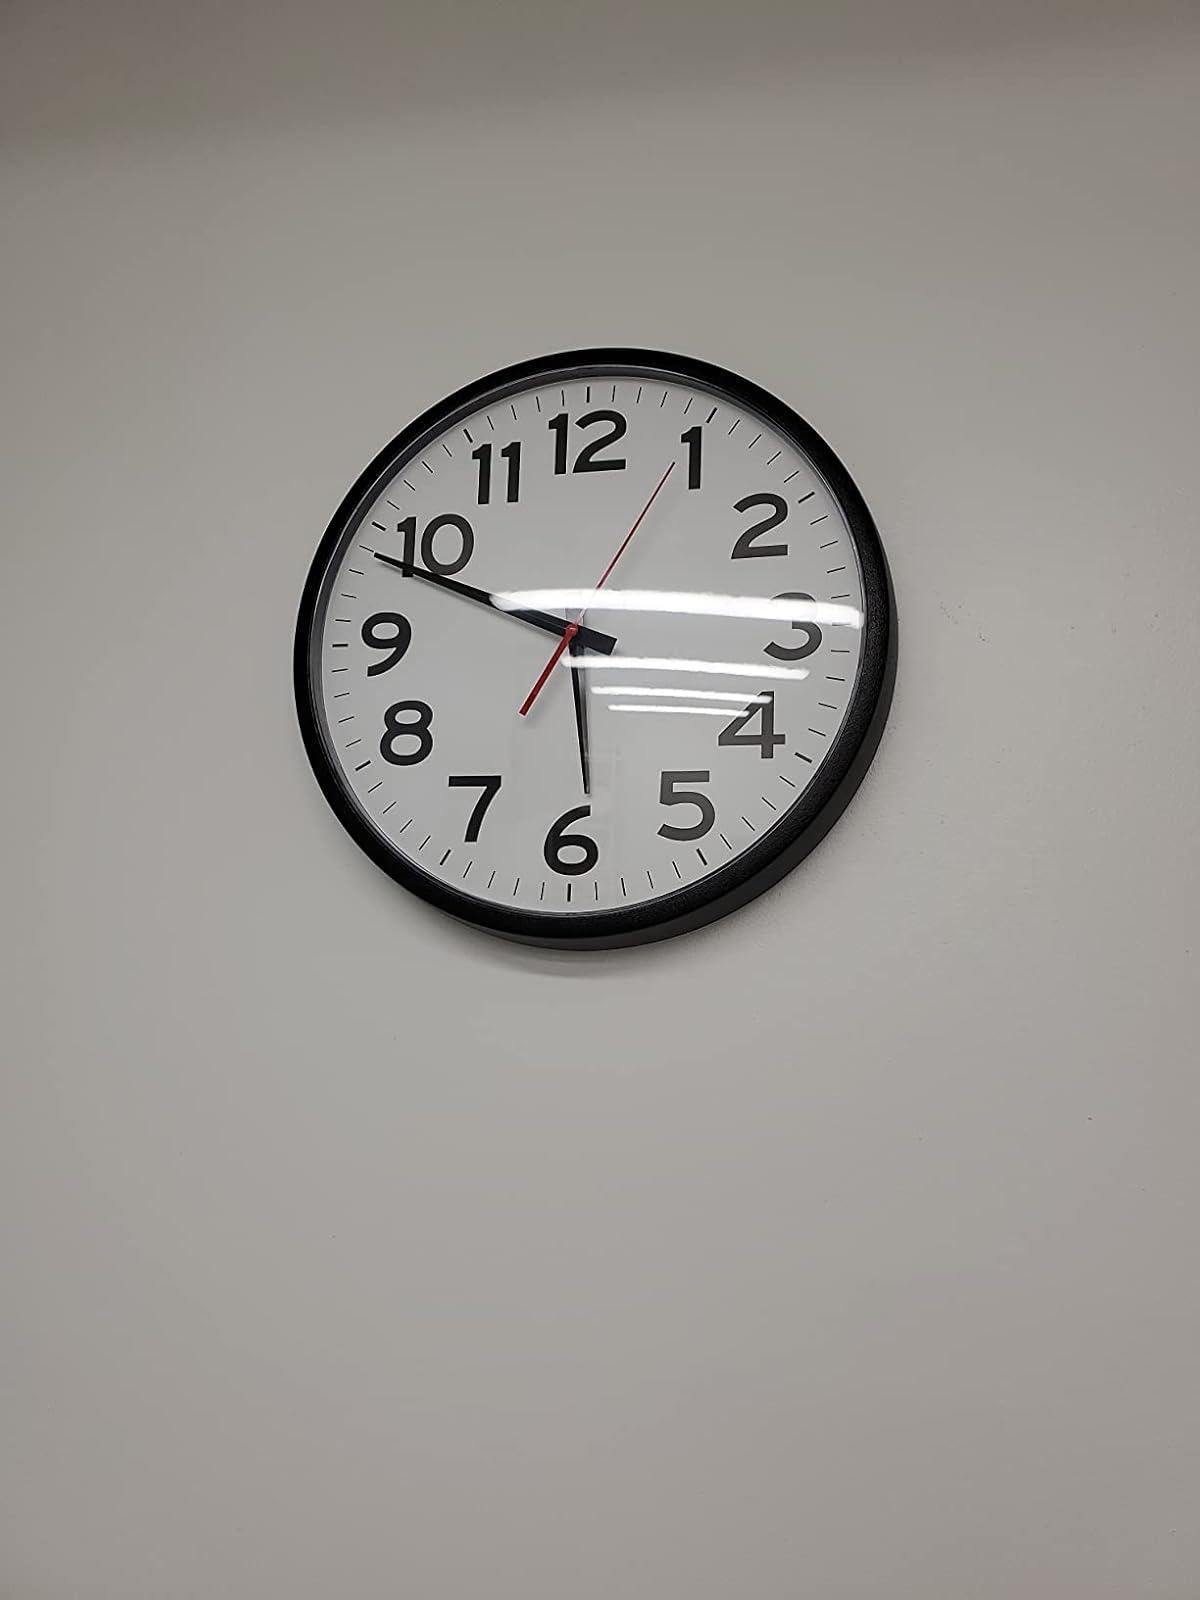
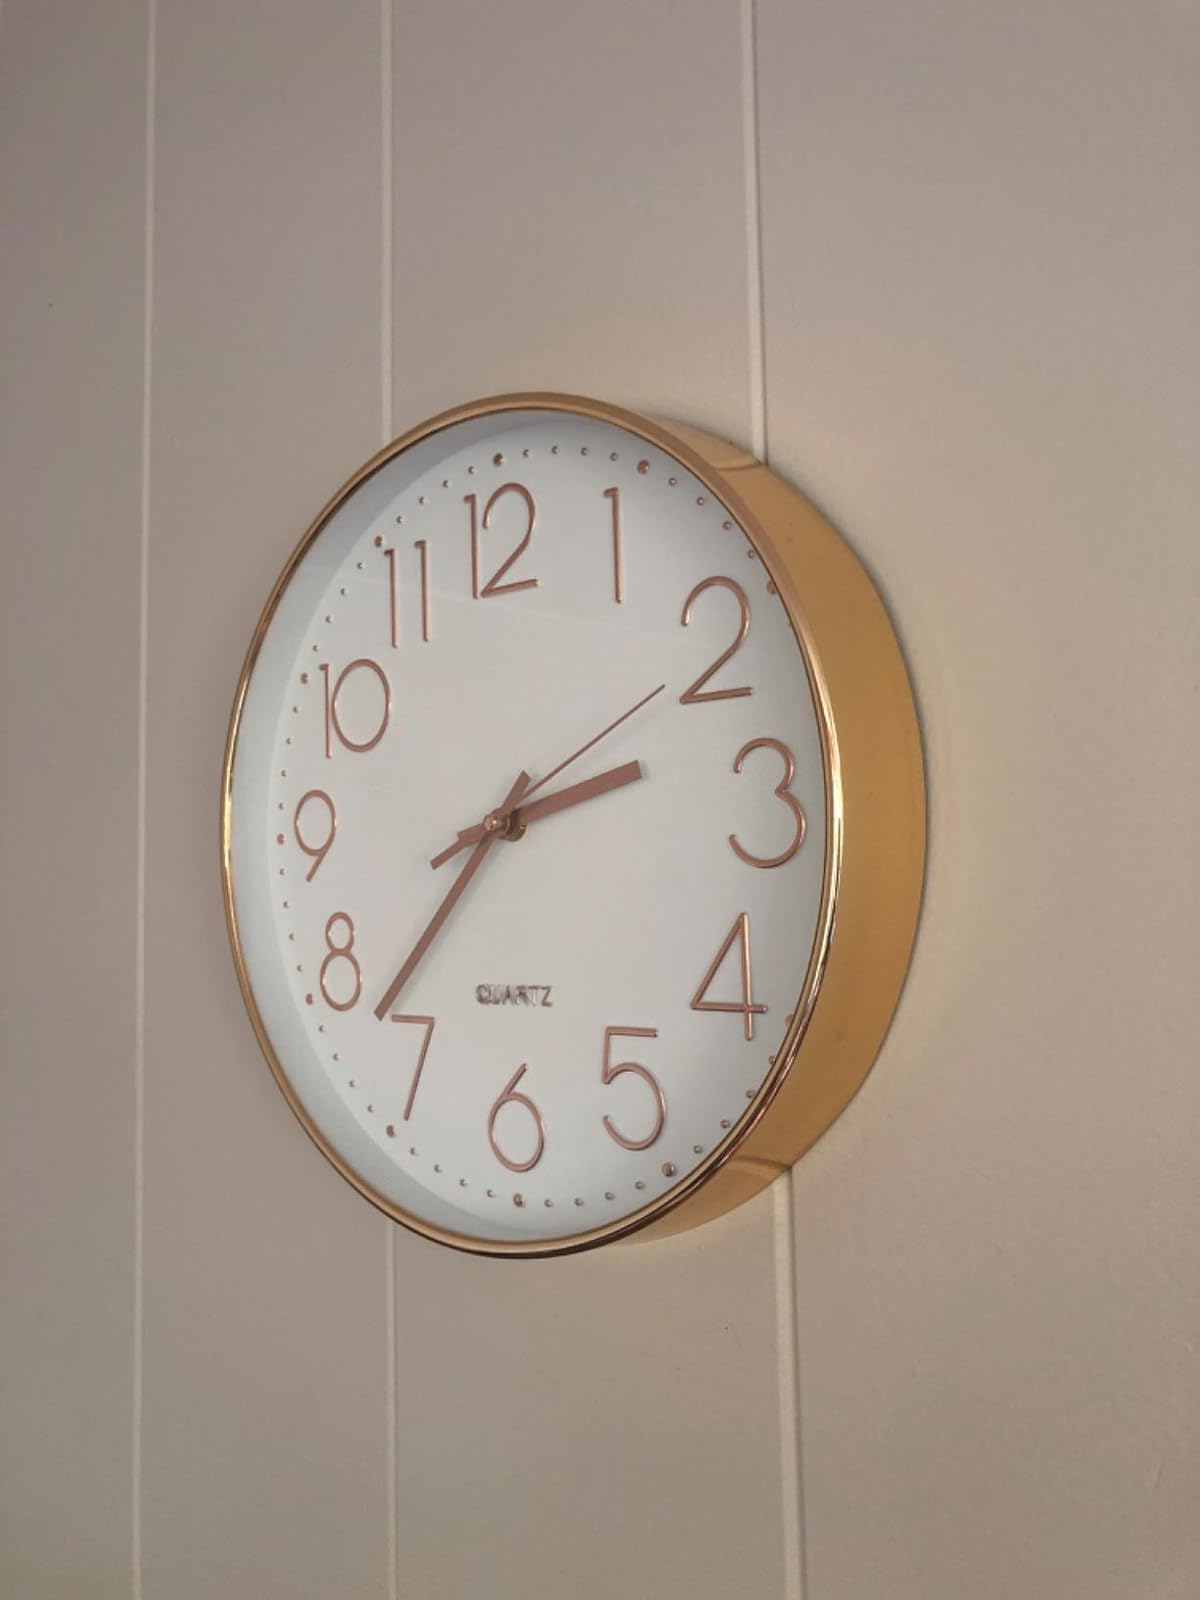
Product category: clock
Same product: no